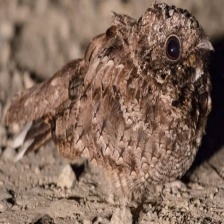
Species: COMMON POORWILL
Scientific name: PHALAENOPTILUS NUTTALLII